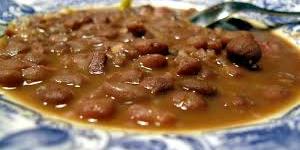
olla podrida receta original